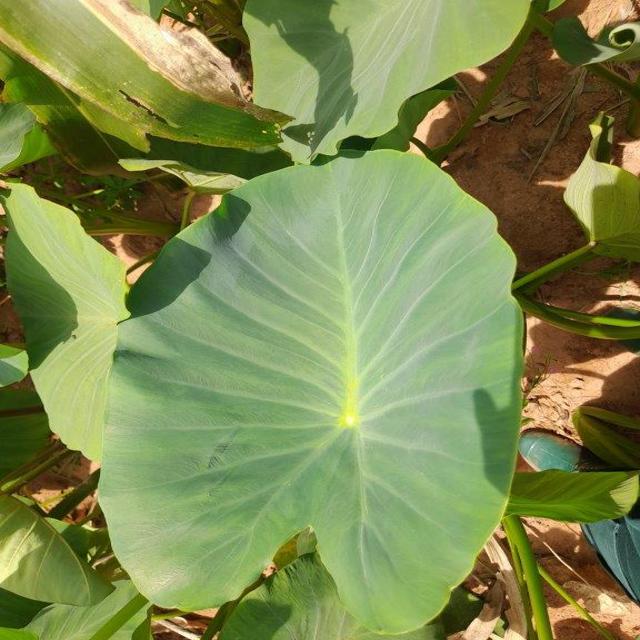
Label: Healthy